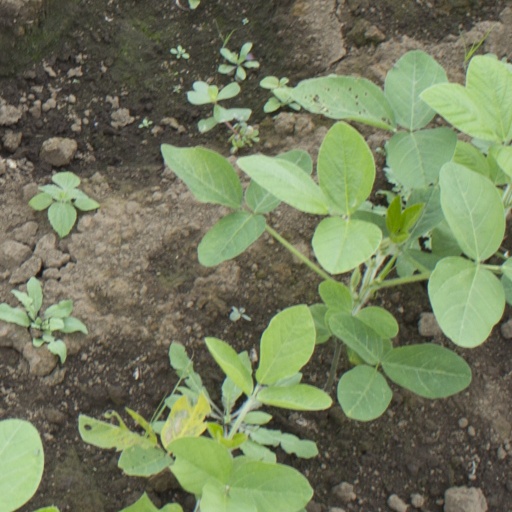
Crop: soybean